Oz Clarke

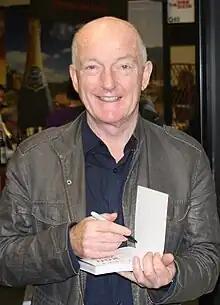

Robert Owen Clarke (born 1949), known as Oz Clarke, is a British wine writer, actor, television presenter and broadcaster.